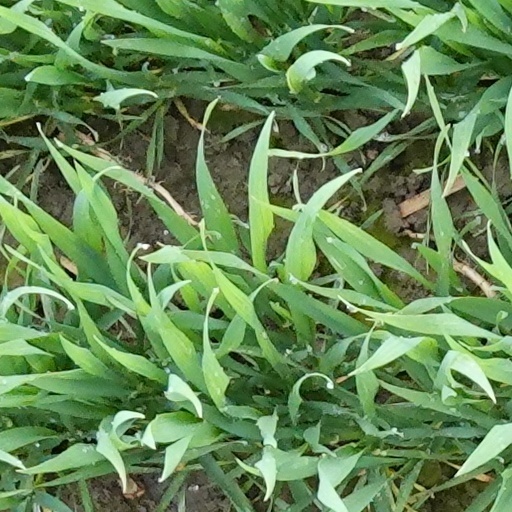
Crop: wheat